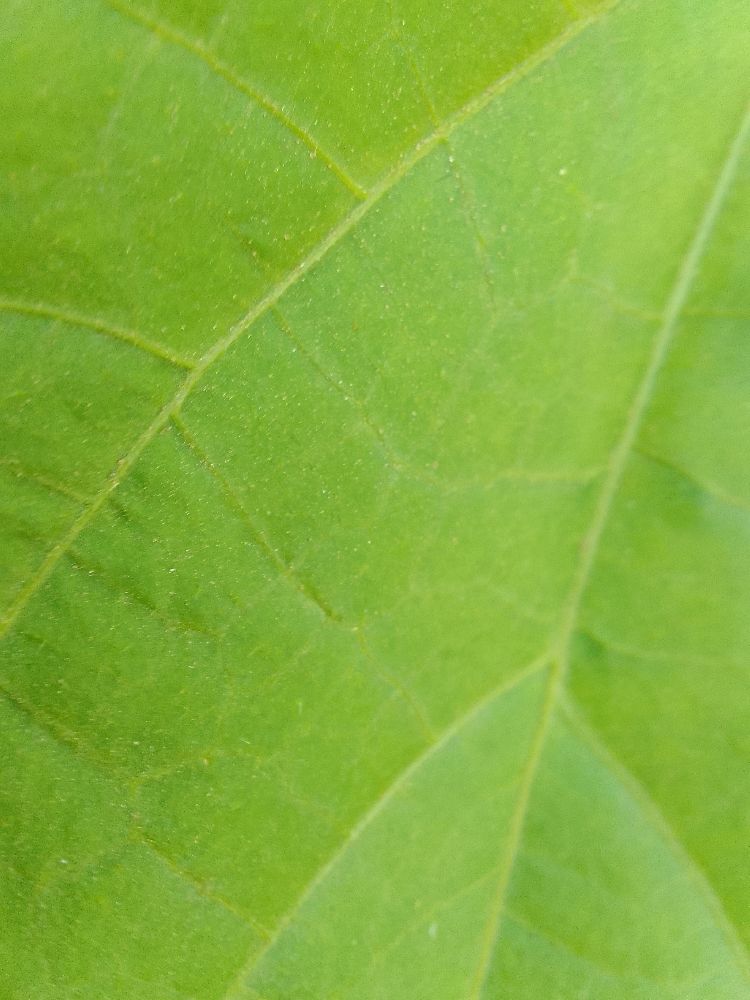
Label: healthy